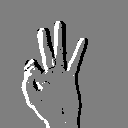
ASL letter: f